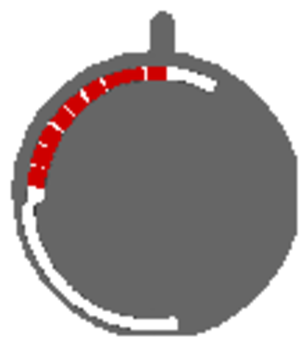
Un secteur de tambour d'un arithmomètre d'Odhner, la clé du fonctionnement de ces machines.
L'arithmomètre d'Odhner est une machine à calculer à addition et soustraction directes et qui permet de multiplier et de diviser rapidement grâce à une platine de résultat mobile. Inventé en Russie en 1873 par Willgodt Theophil Odhner, un immigrant suédois, ingénieur et entrepreneur, il deviendra extrêmement populaire au XXᵉ siècle.